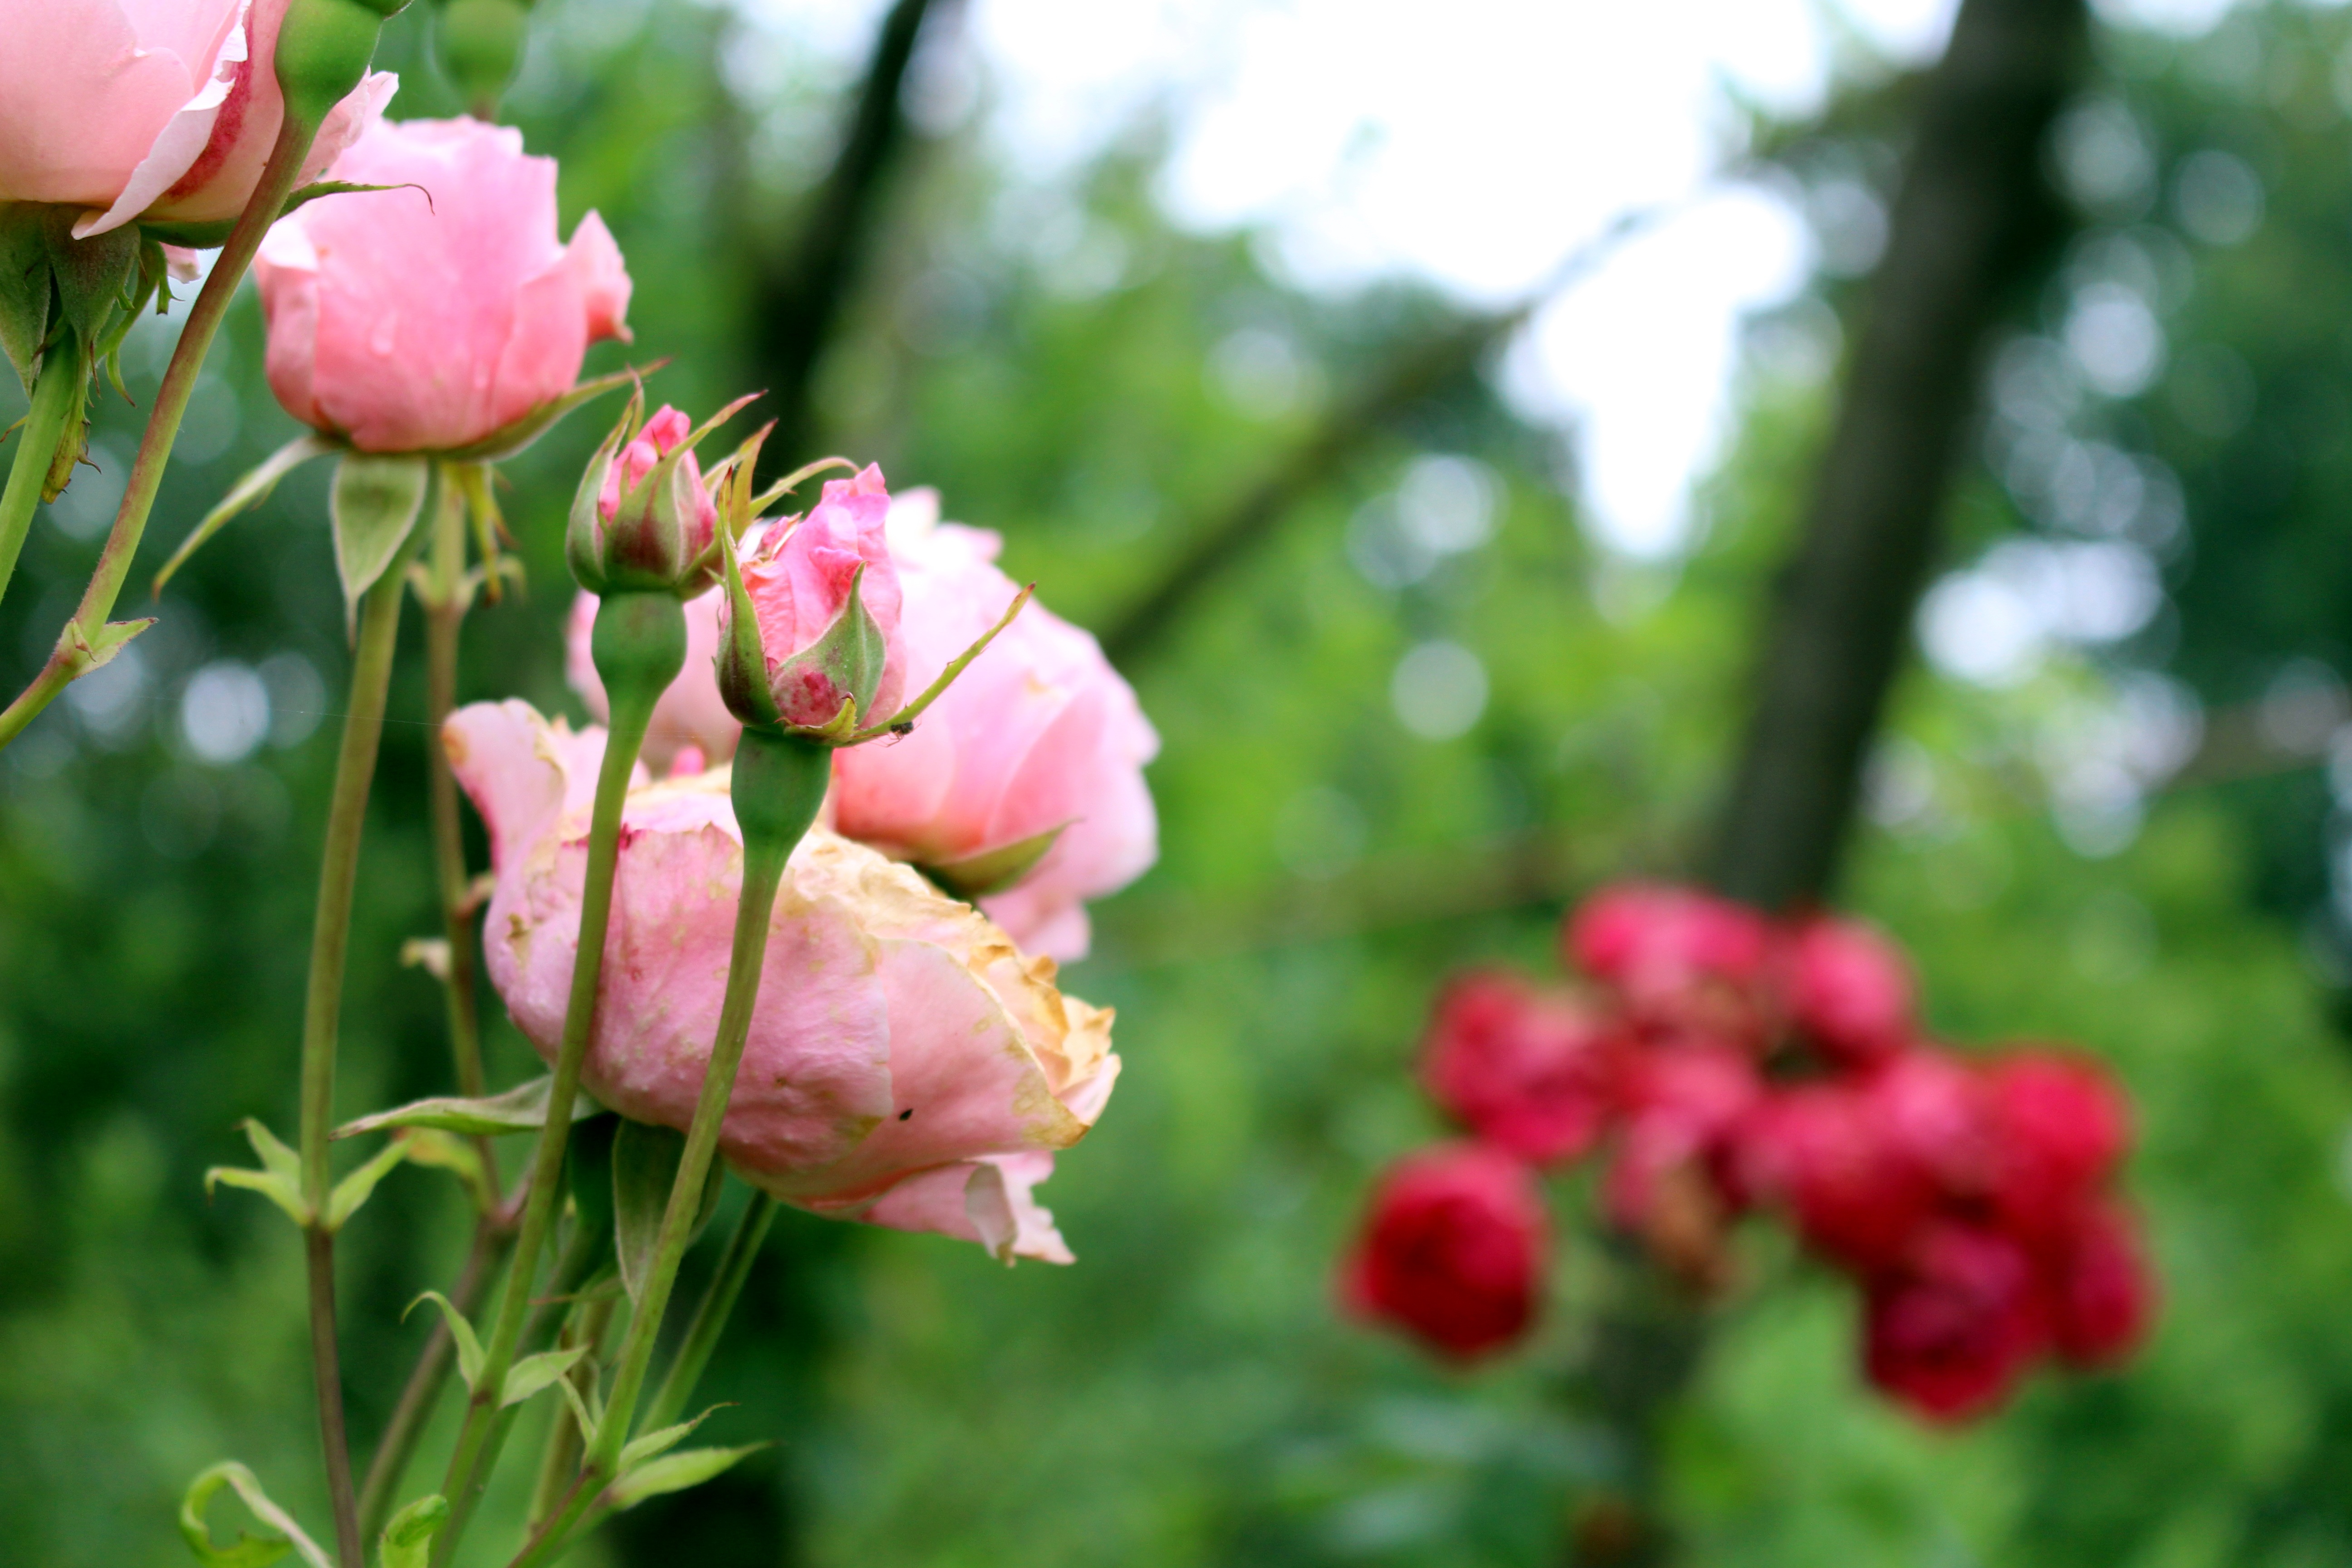
tree, nature, blossom, light, plant, sky, meadow, flower, petal, bloom, summer, spring, green, red, macro, park, botany, rest, garden, pink, close, flora, wildflower, roses, background, pink rose, bud, of course, color game, spring flower, rose bloom, macro photography, rose blooms, flowering plant, garden roses, plant stem, land plant